Jim Thompson House

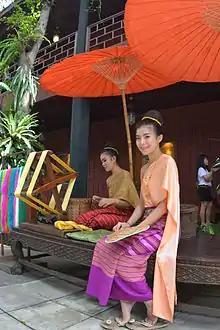
Silk loom, Jim Thompson House

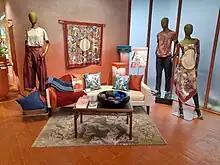
Sales outlet of Jim Thompson House

The Jim Thompson House is a museum in central Bangkok, Thailand, housing the art collection of American businessman and architect James Harrison Wilson Thompson or simply Jim Thompson, the museum designer and former owner. Built in 1959, the museum spans one rectangular "rai" of land (approximately half an acre or 2023.43 square meters).